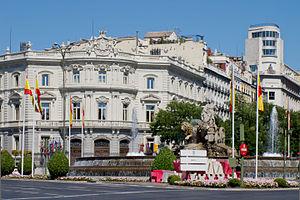
Le palais de Linares, est un édifice situé à Madrid, en Espagne. Il abrite la Maison de l'Amérique.